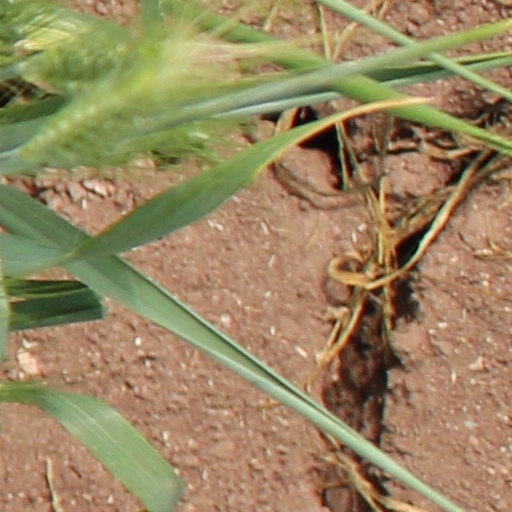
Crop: wheat